Brooks–Brown House

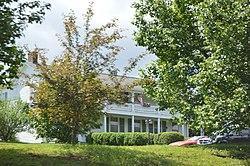
Front of the house

Brooks–Brown House, also known as the Brown-Law House, Law Home, and Halfway House, is a historic home located near Dickinson, Franklin County, Virginia. The first section was built about 1830, with a two-story addition built about 1850. Renovations about 1870, unified the two sections as a two-story, frame dwelling with a slate gable roof. At the same time, an Italianate style two-story porch was added and the interior was remodeled in the Greek Revival style. A rear kitchen and bathroom wing was added as part of a renovation in 1987–1988. It measures approximately 52 feet by 38 feet and sits on a brick foundation. Also on the property are a contributing detached log kitchen and dining room, a cemetery, and the site of a 19th-century barn. The house served as a stagecoach stop and inn during the mid-19th century and the property had a tobacco factory from about 1870 until 1885.